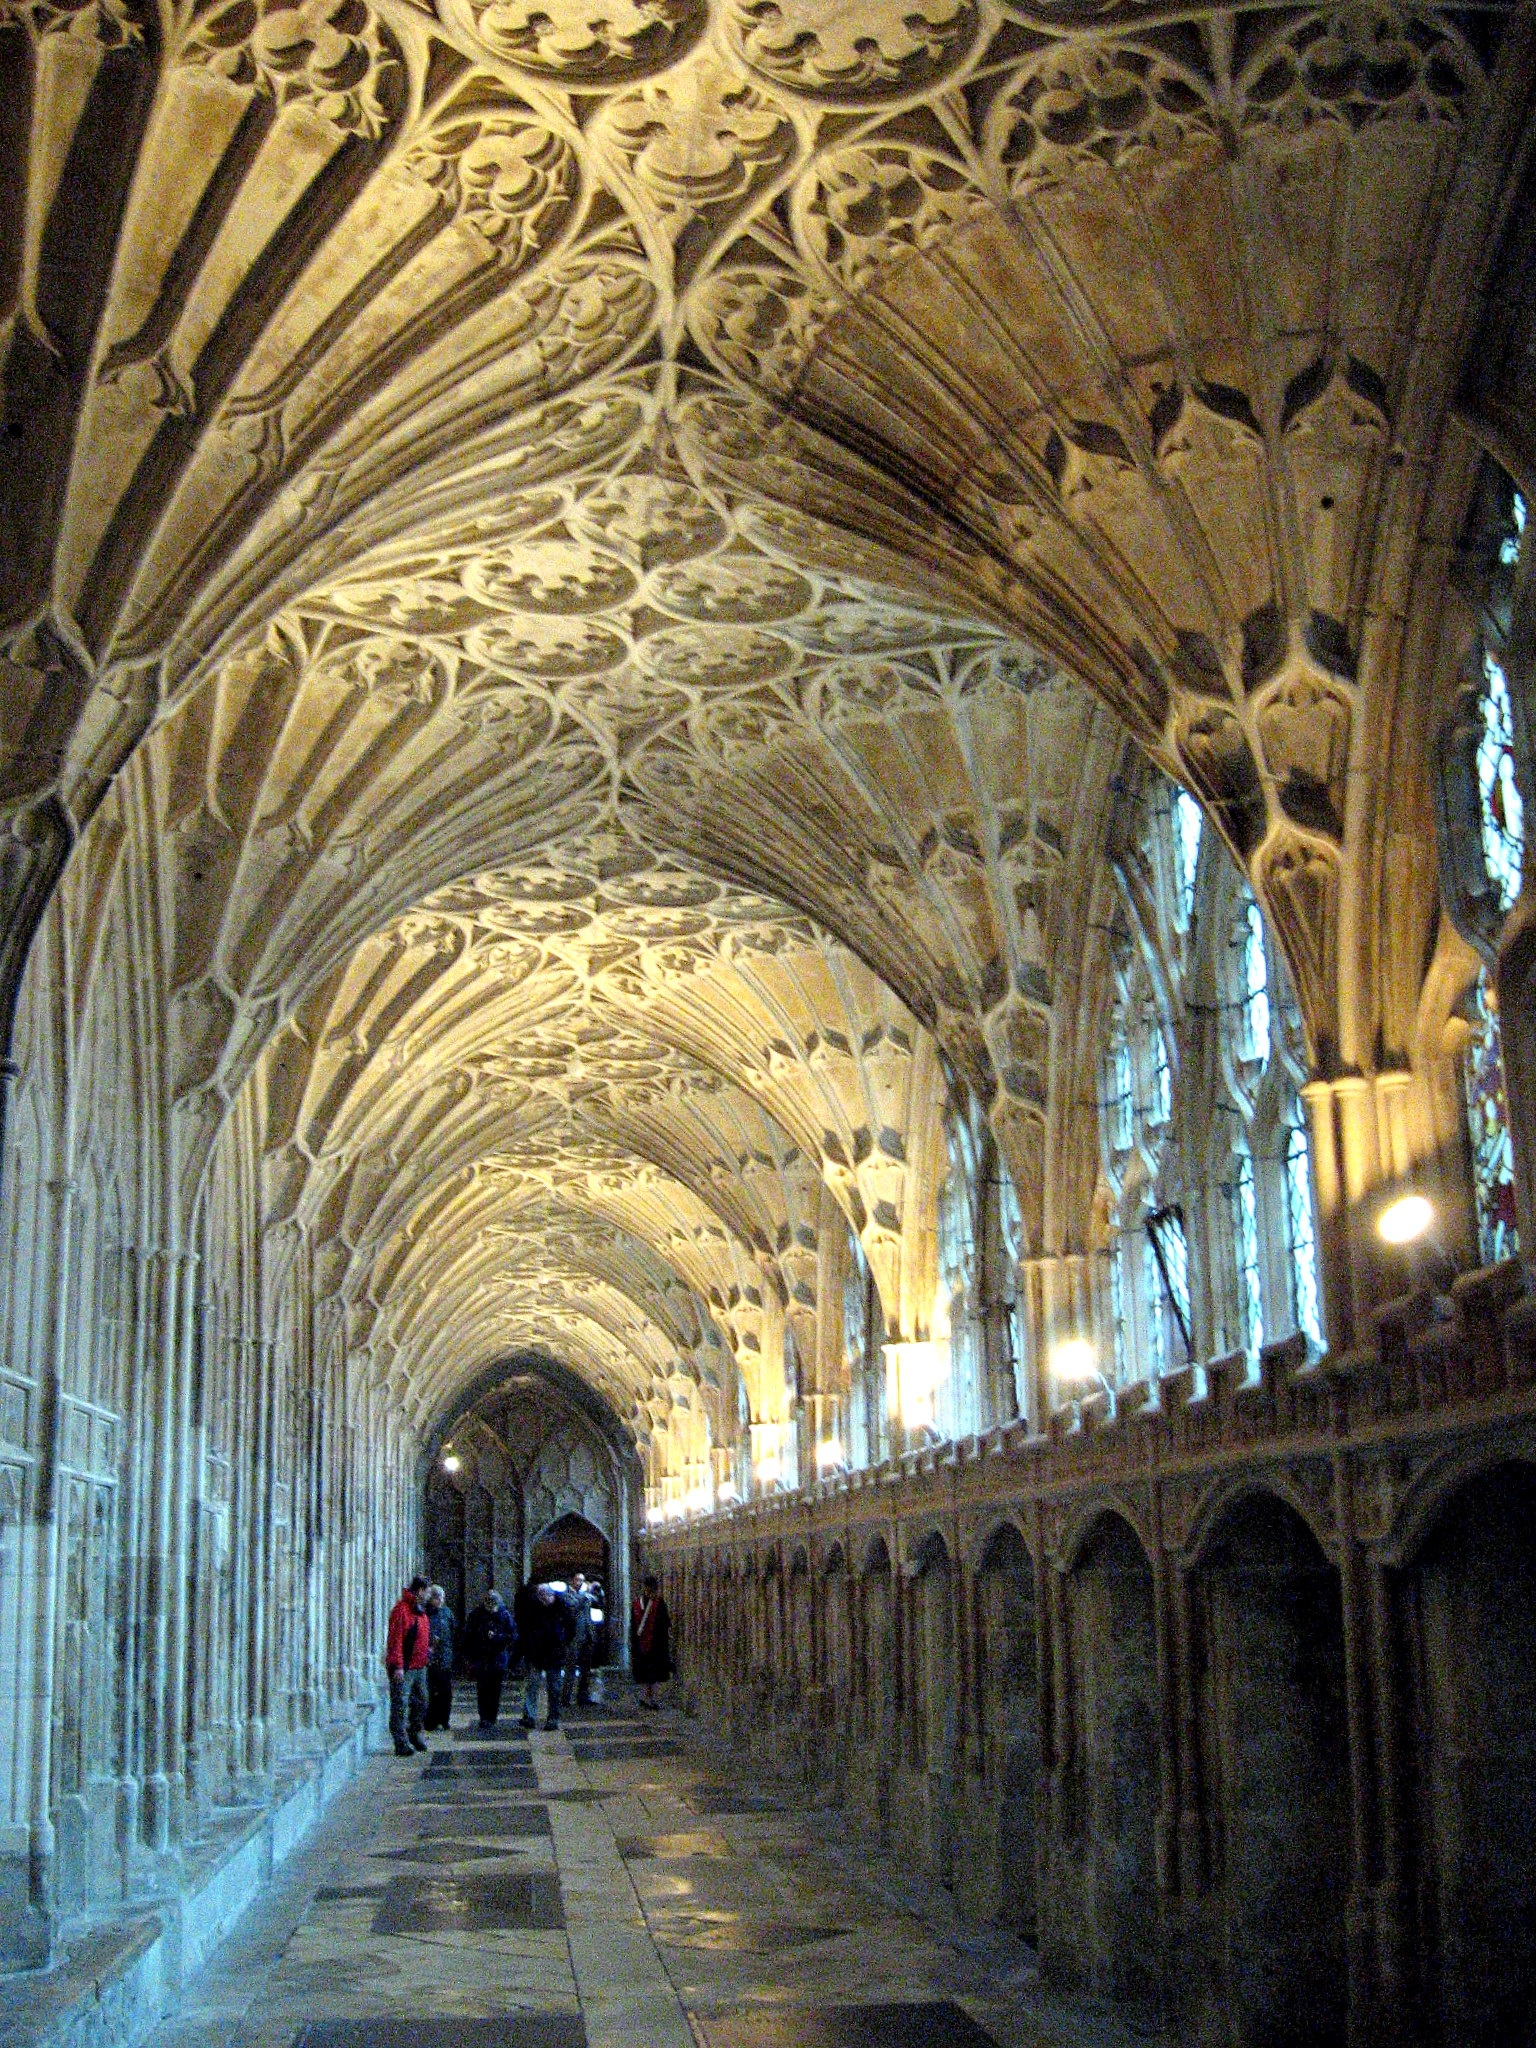
light, architecture, wood, building, arch, ceiling, hall, space, church, cathedral, chapel, historic, fan, gothic, place of worship, hardwood, beams, monastery, symmetry, arcade, vault, vaulted, gothic architecture, ancient history, byzantine architecture, fan vaulting